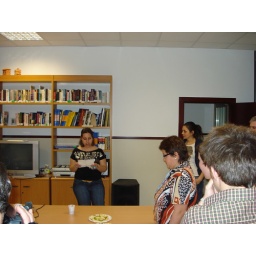
a poem reading from one of the smarter girls in the group.. a spring poem, cute